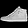
Label: Sneaker